Suaad Allami

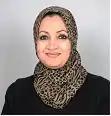
Suaad Allami in 2009

Suaad Allami is a women's rights activist. Her mother encouraged her to have an education, although she herself was illiterate. Allami became a women's rights lawyer. She founded the NGO "Women for Progress" in 2007, and as of 2011 she directs the Women for Progress Center. "Women for Progress" provides many services including legislative advocacy, vocational training, domestic violence counseling, medical exams, literacy education, child care, and exercise opportunities.